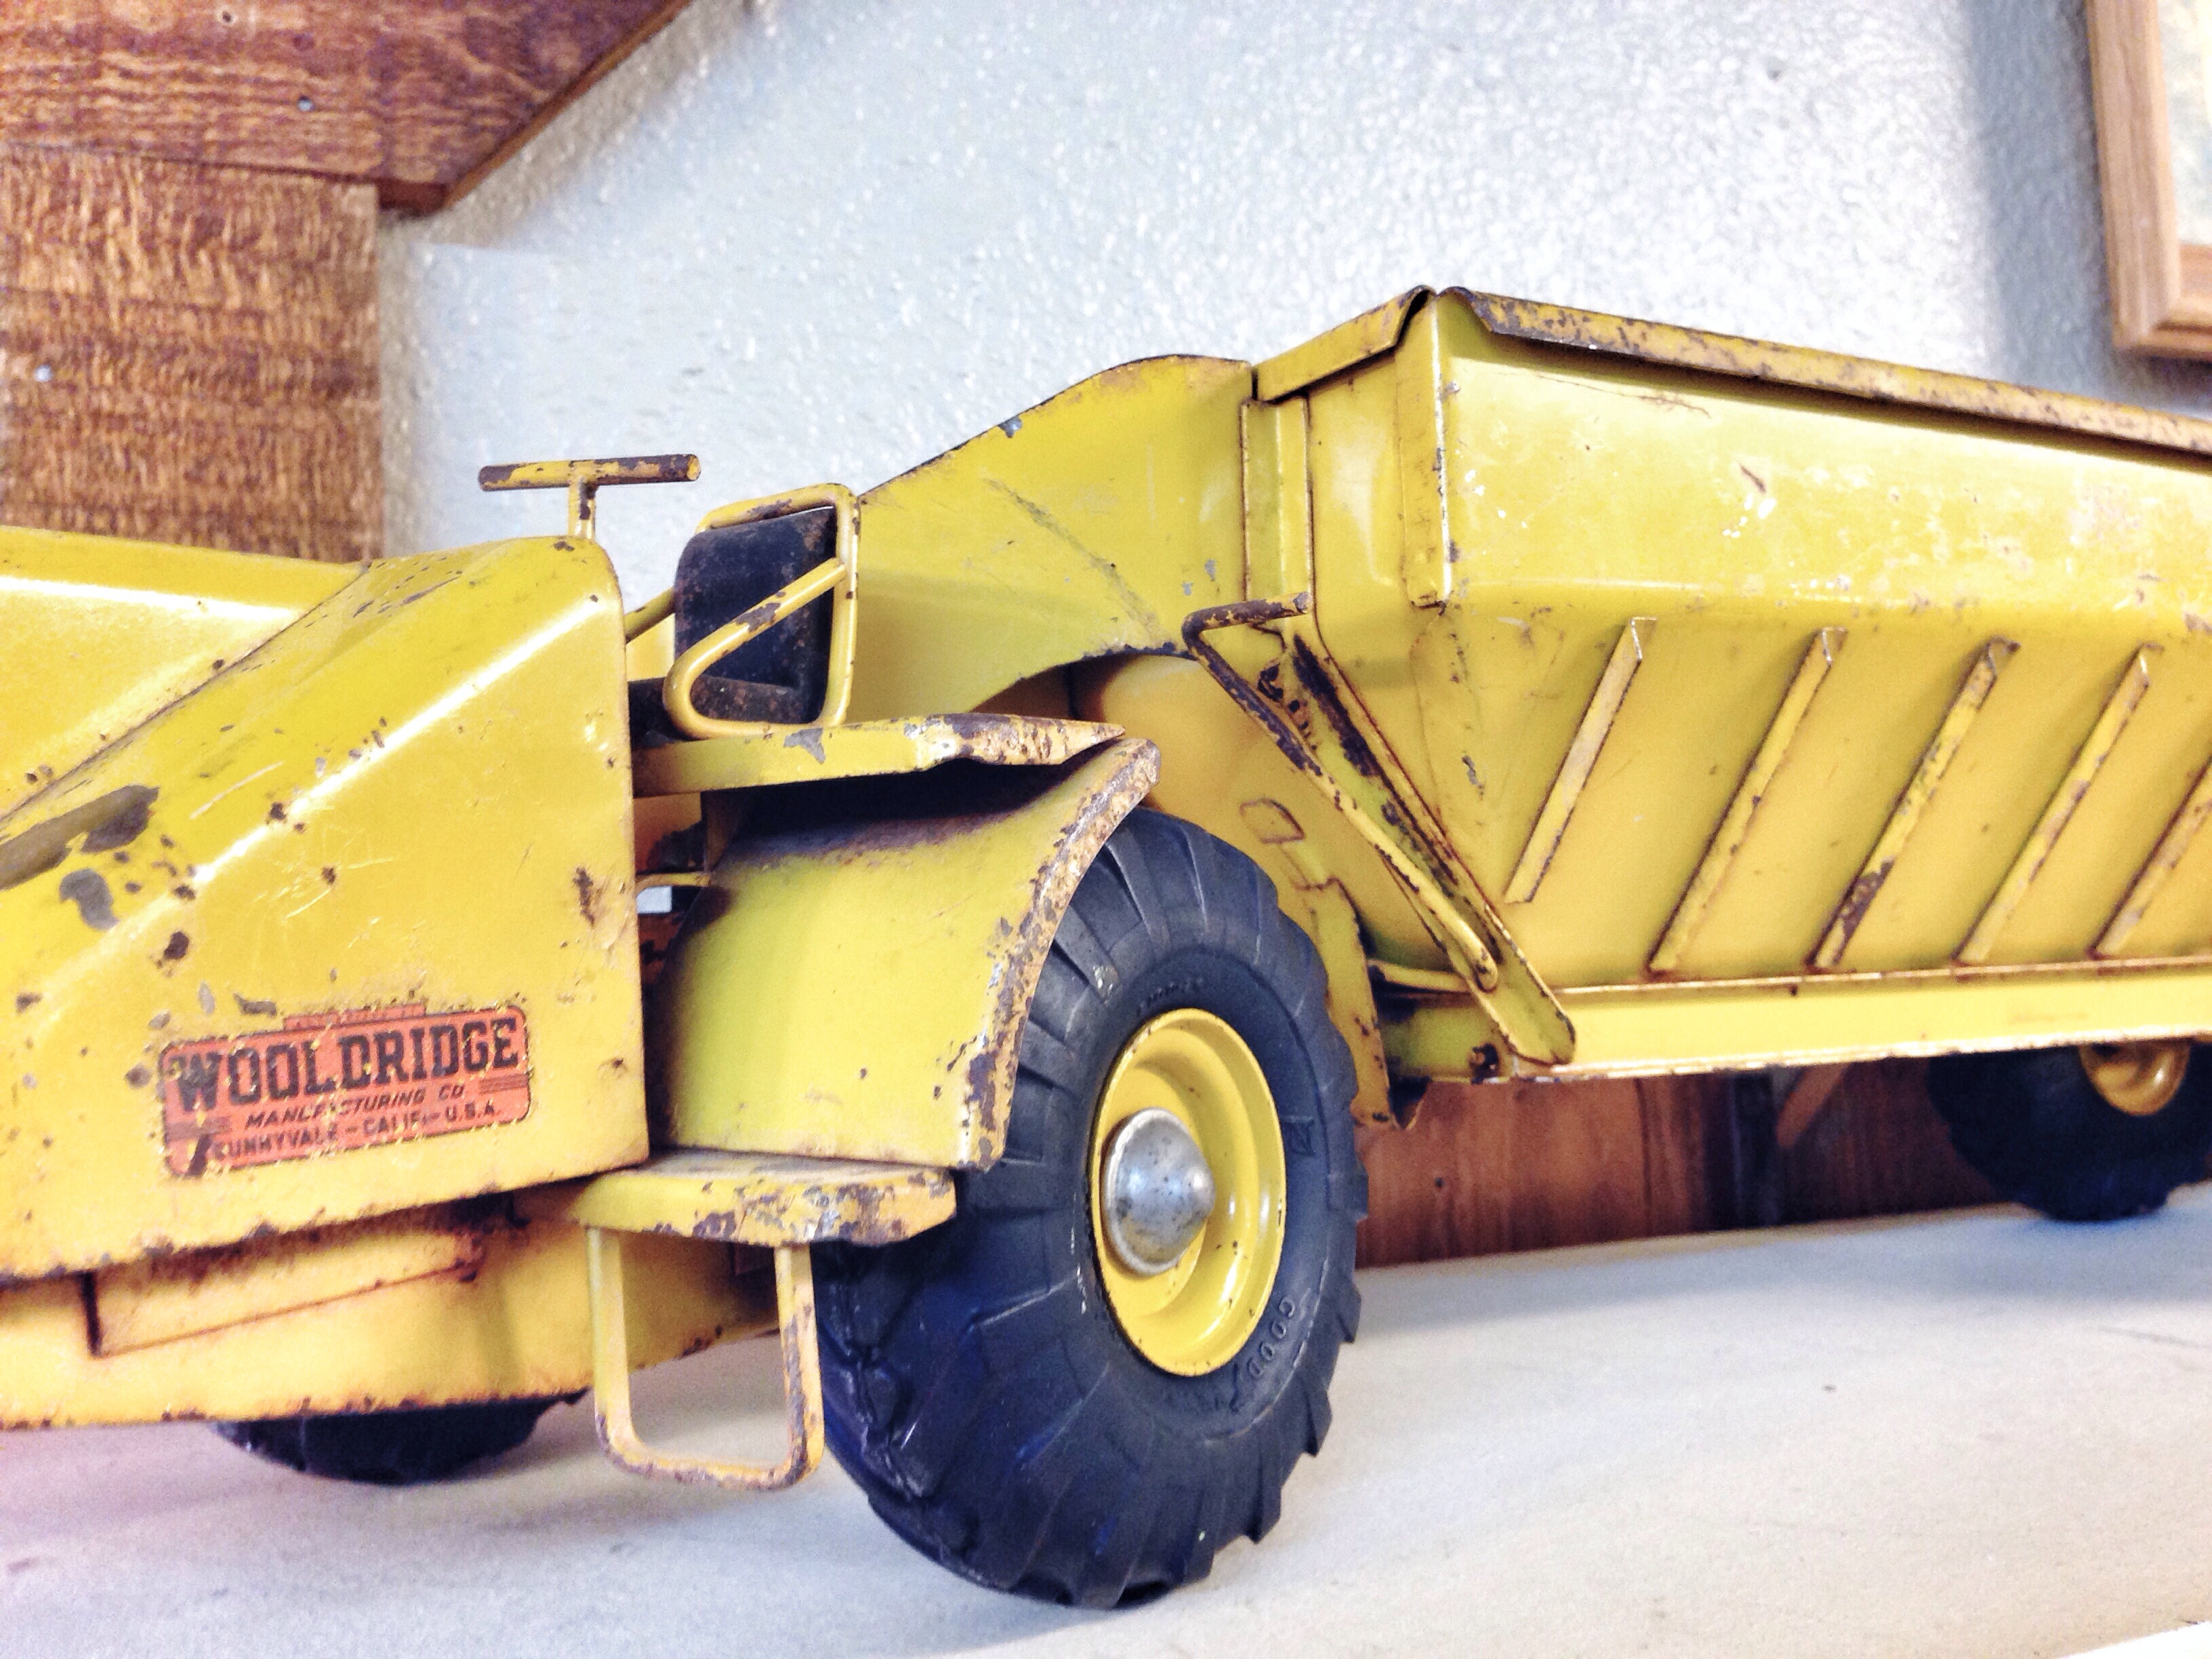
car, tractor, asphalt, vehicle, yellow, bulldozer, uploadedbyflickrmobile, construction equipment, land vehicle